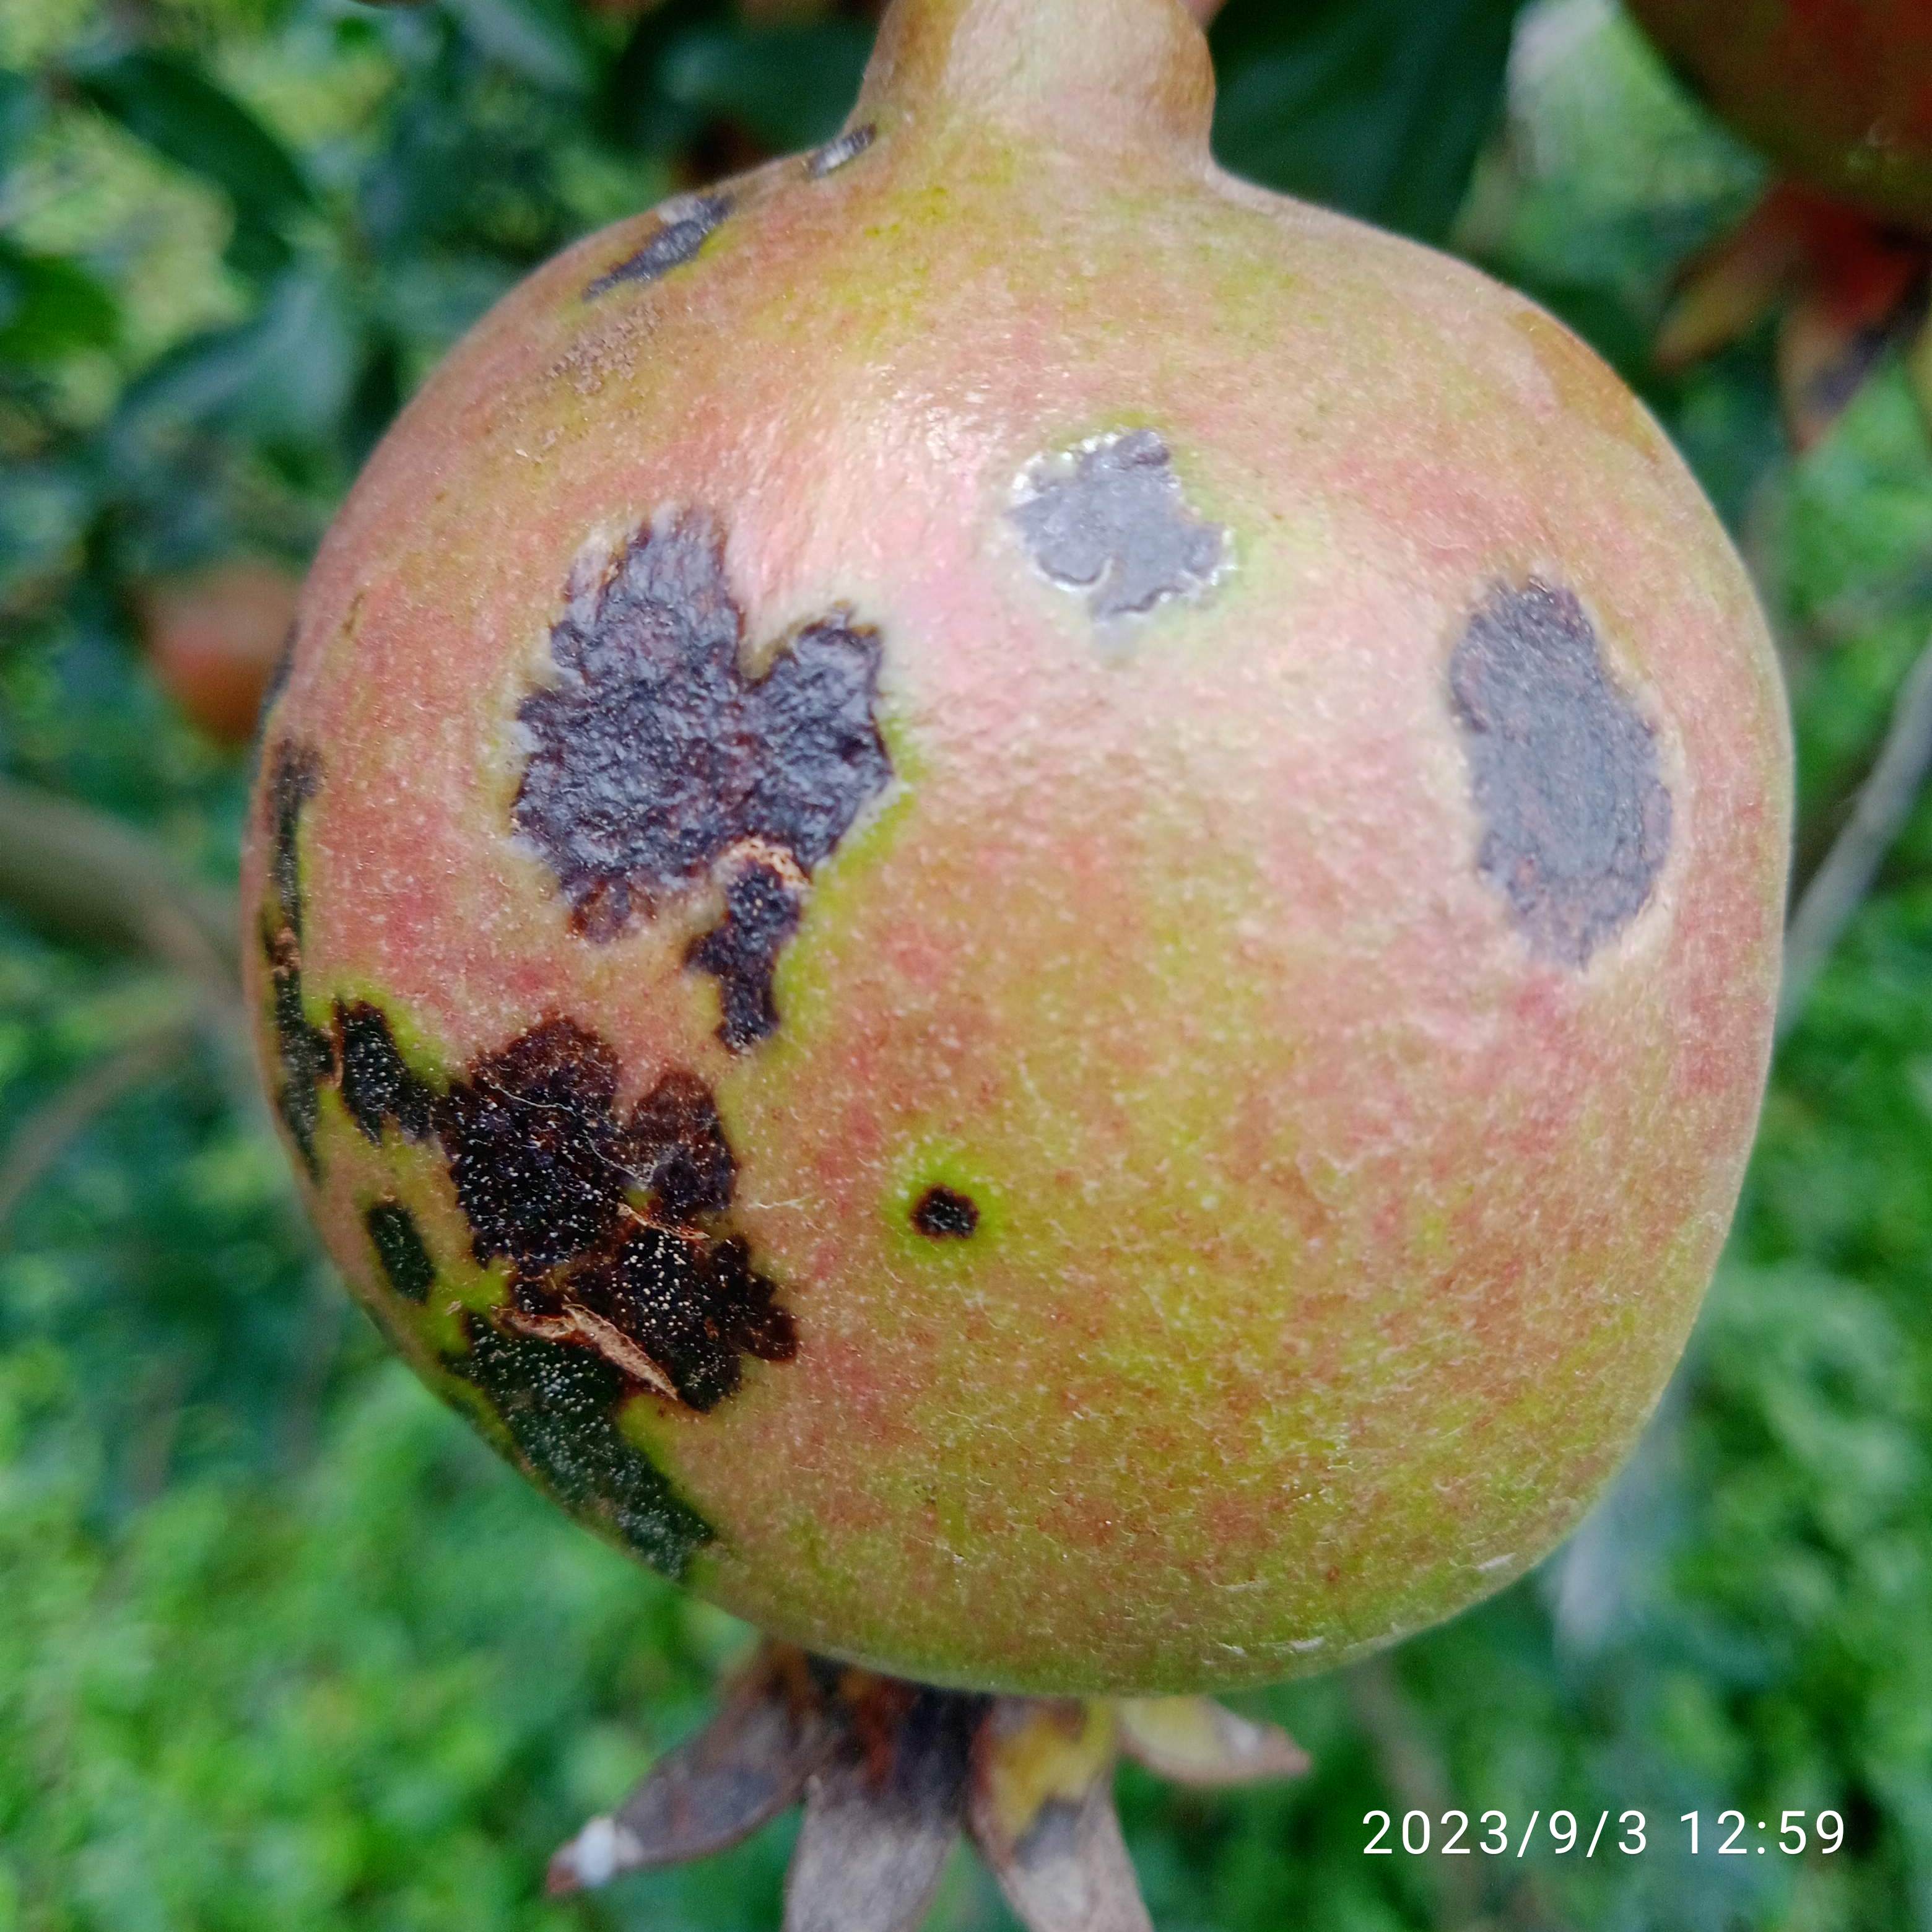
Label: Anthracnose